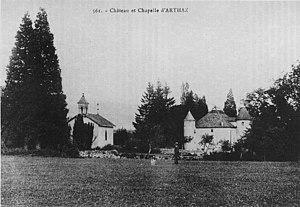
Photographie du château et de la chapelle d'Arthaz.
Le château de Baudry ou Boudric, Boudry, est une ancienne maison forte, bâti au début du XVIᵉ siècle, qui se dresse sur la commune d'Arthaz-Pont-Notre-Dame dans le département de la Haute-Savoie, en région Auvergne-Rhône-Alpes.